Canonical protocol pattern

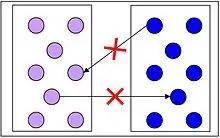
Diagram AServices developed using different communication protocols are unable to talk to each other.

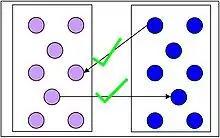
Diagram BServices developed using the same communication protocols are able to talk to each other and hence can be used in multiple service compositions.

The application of this design pattern requires choosing a technology architecture that provides a common communication framework so that all services in an inventory can communicate with each other using the same communication protocol. This depends upon how the services within a service inventory are going to be used. If the services are only going to be part of service compositions that always use a particular communication protocol (because of efficiency and security reasons), then all the services within that service inventory can be built upon such a communication protocol even if it is not the most widely used protocol.